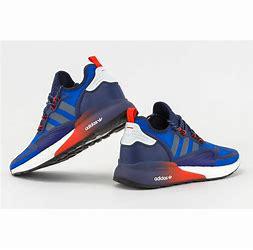
Brand: Adidas
Model: ZX 2K Boost